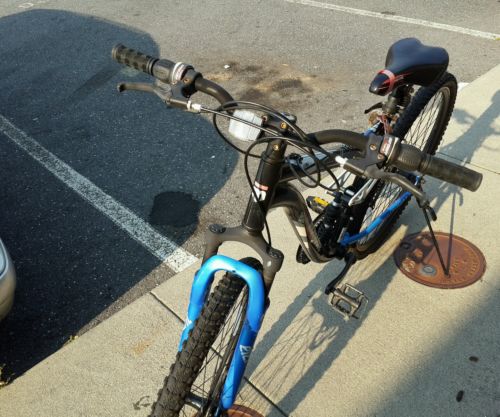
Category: bicycle